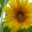
Label: sunflower